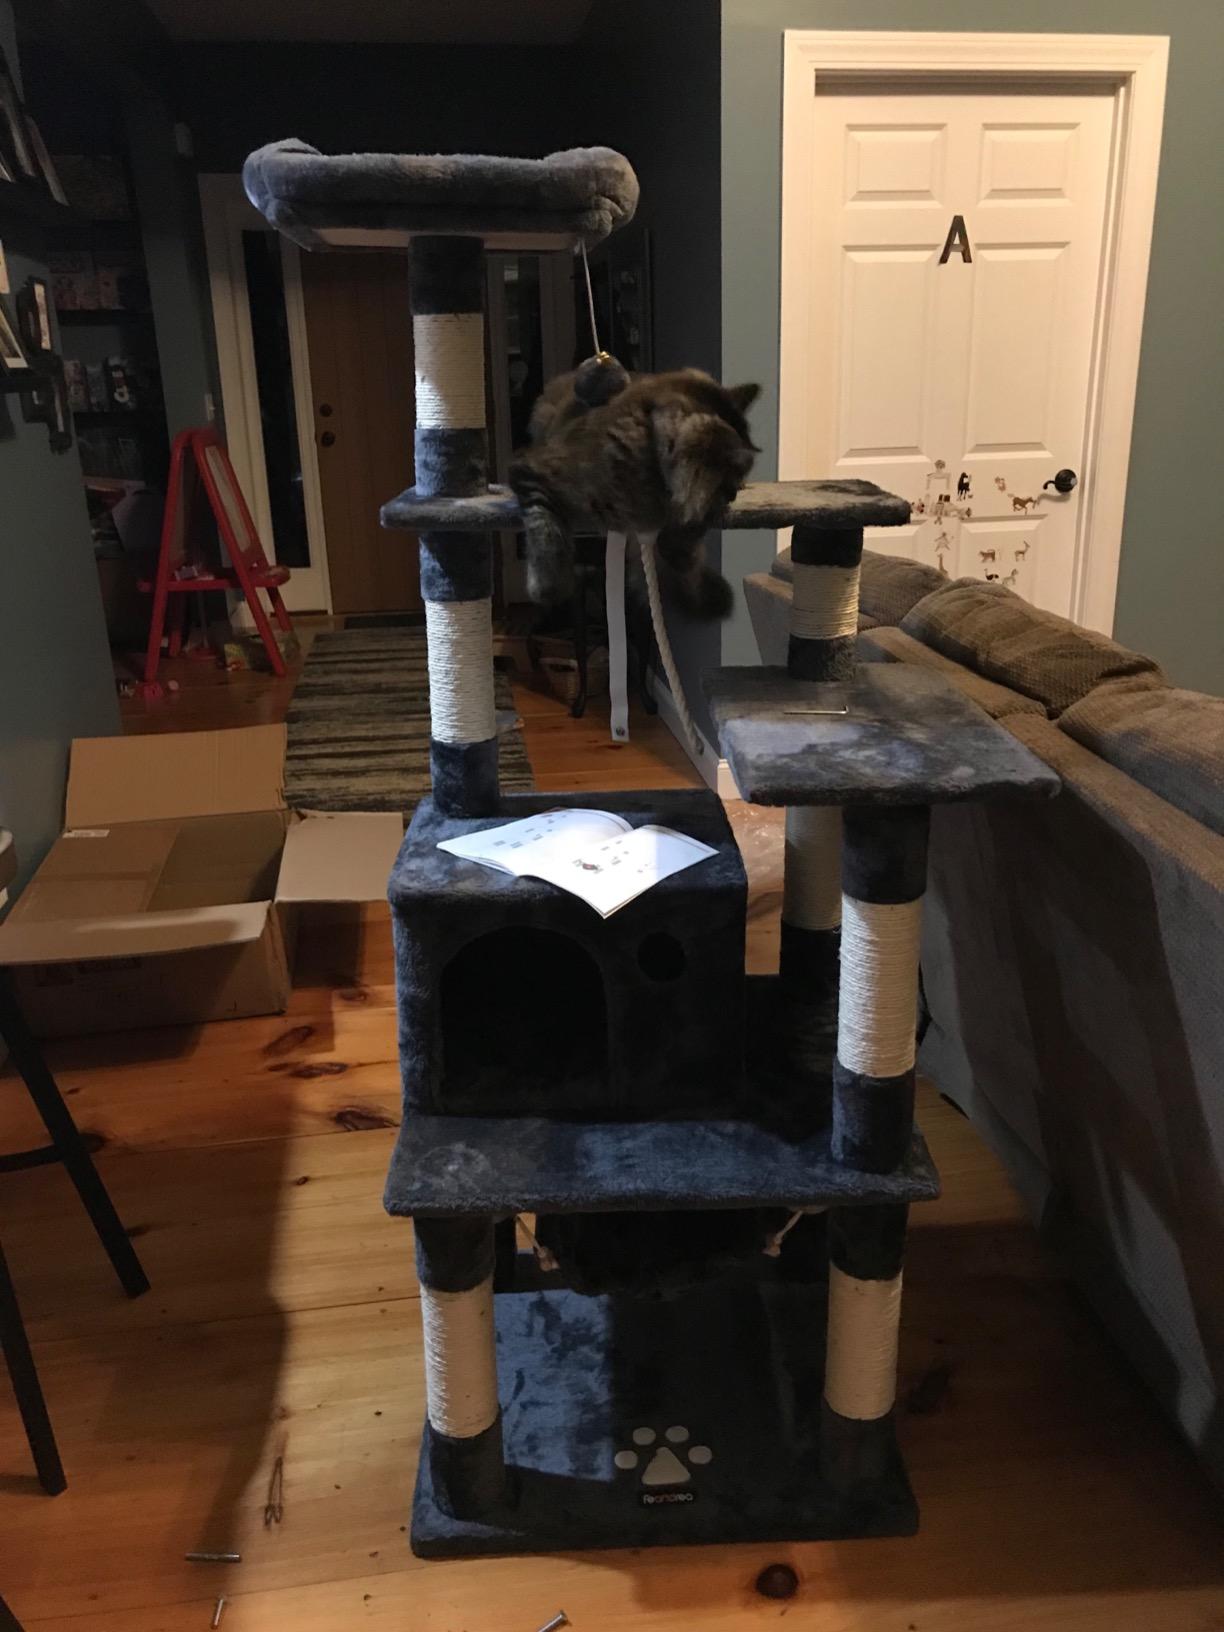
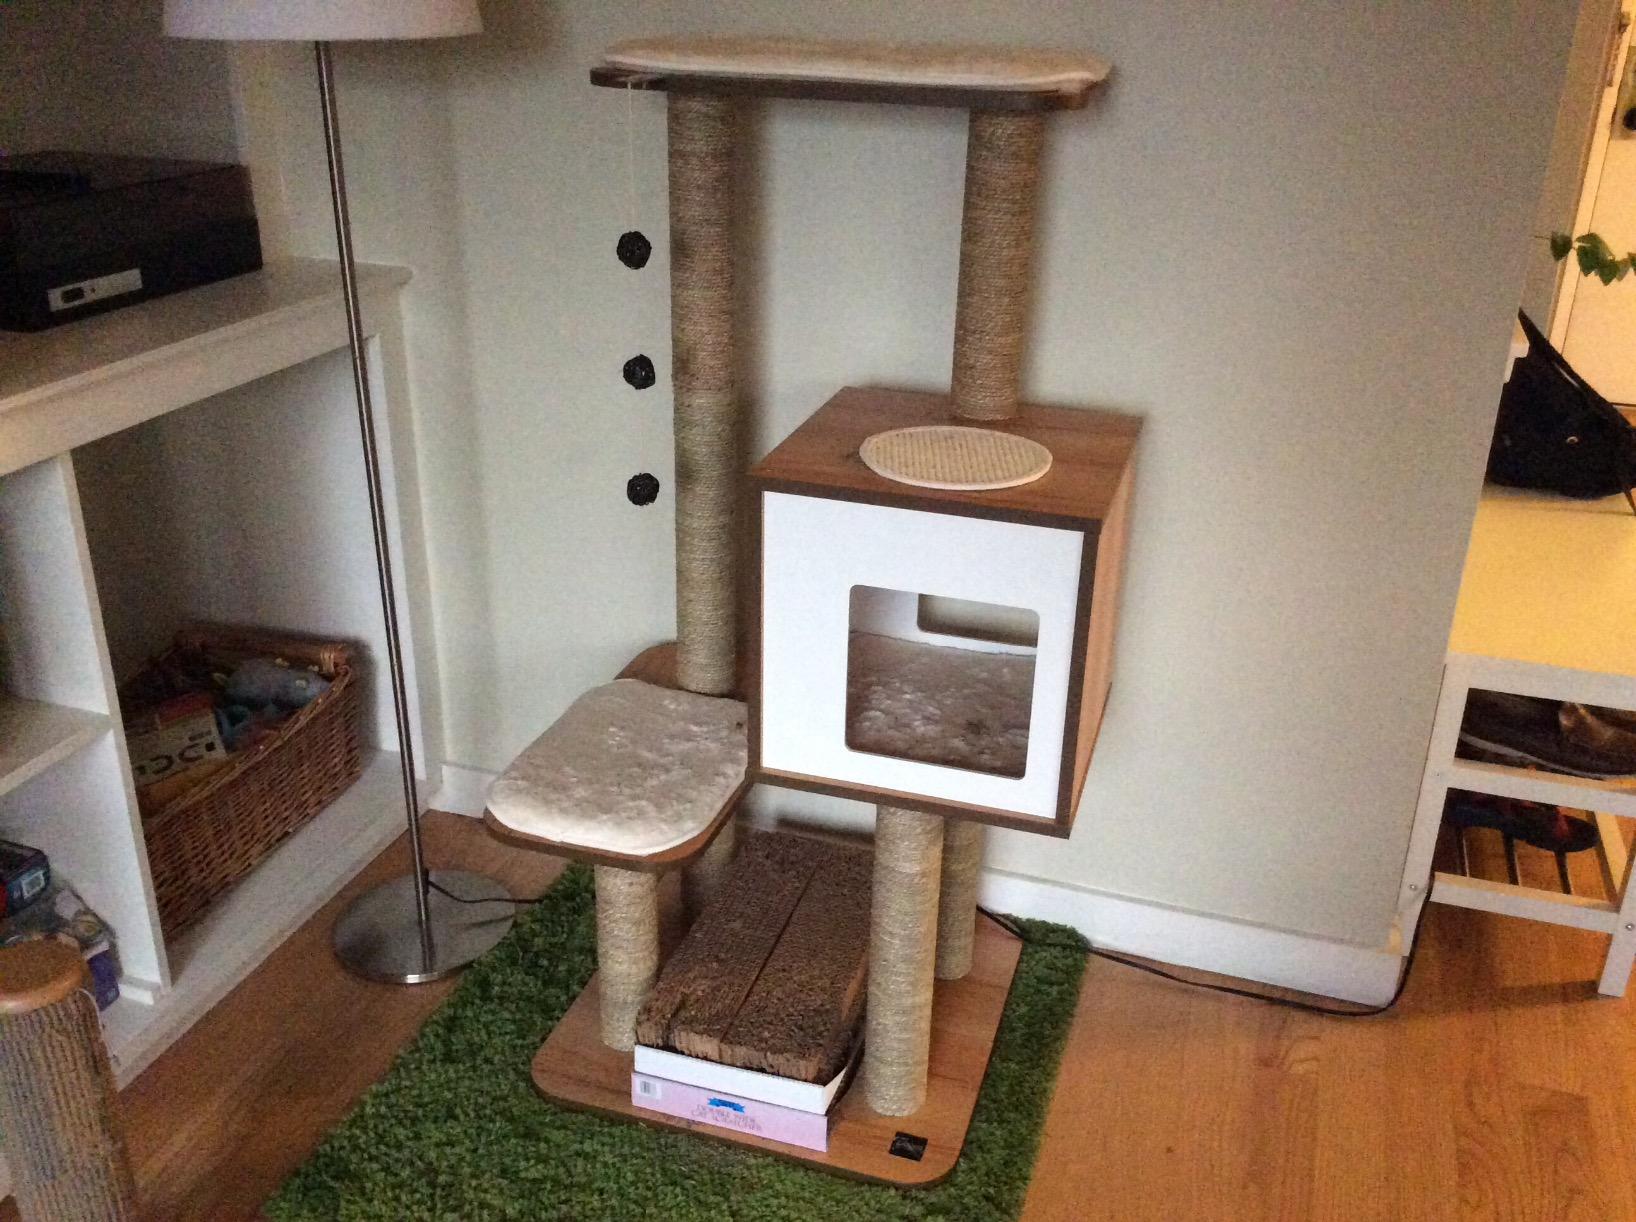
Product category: items_cat tree
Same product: no